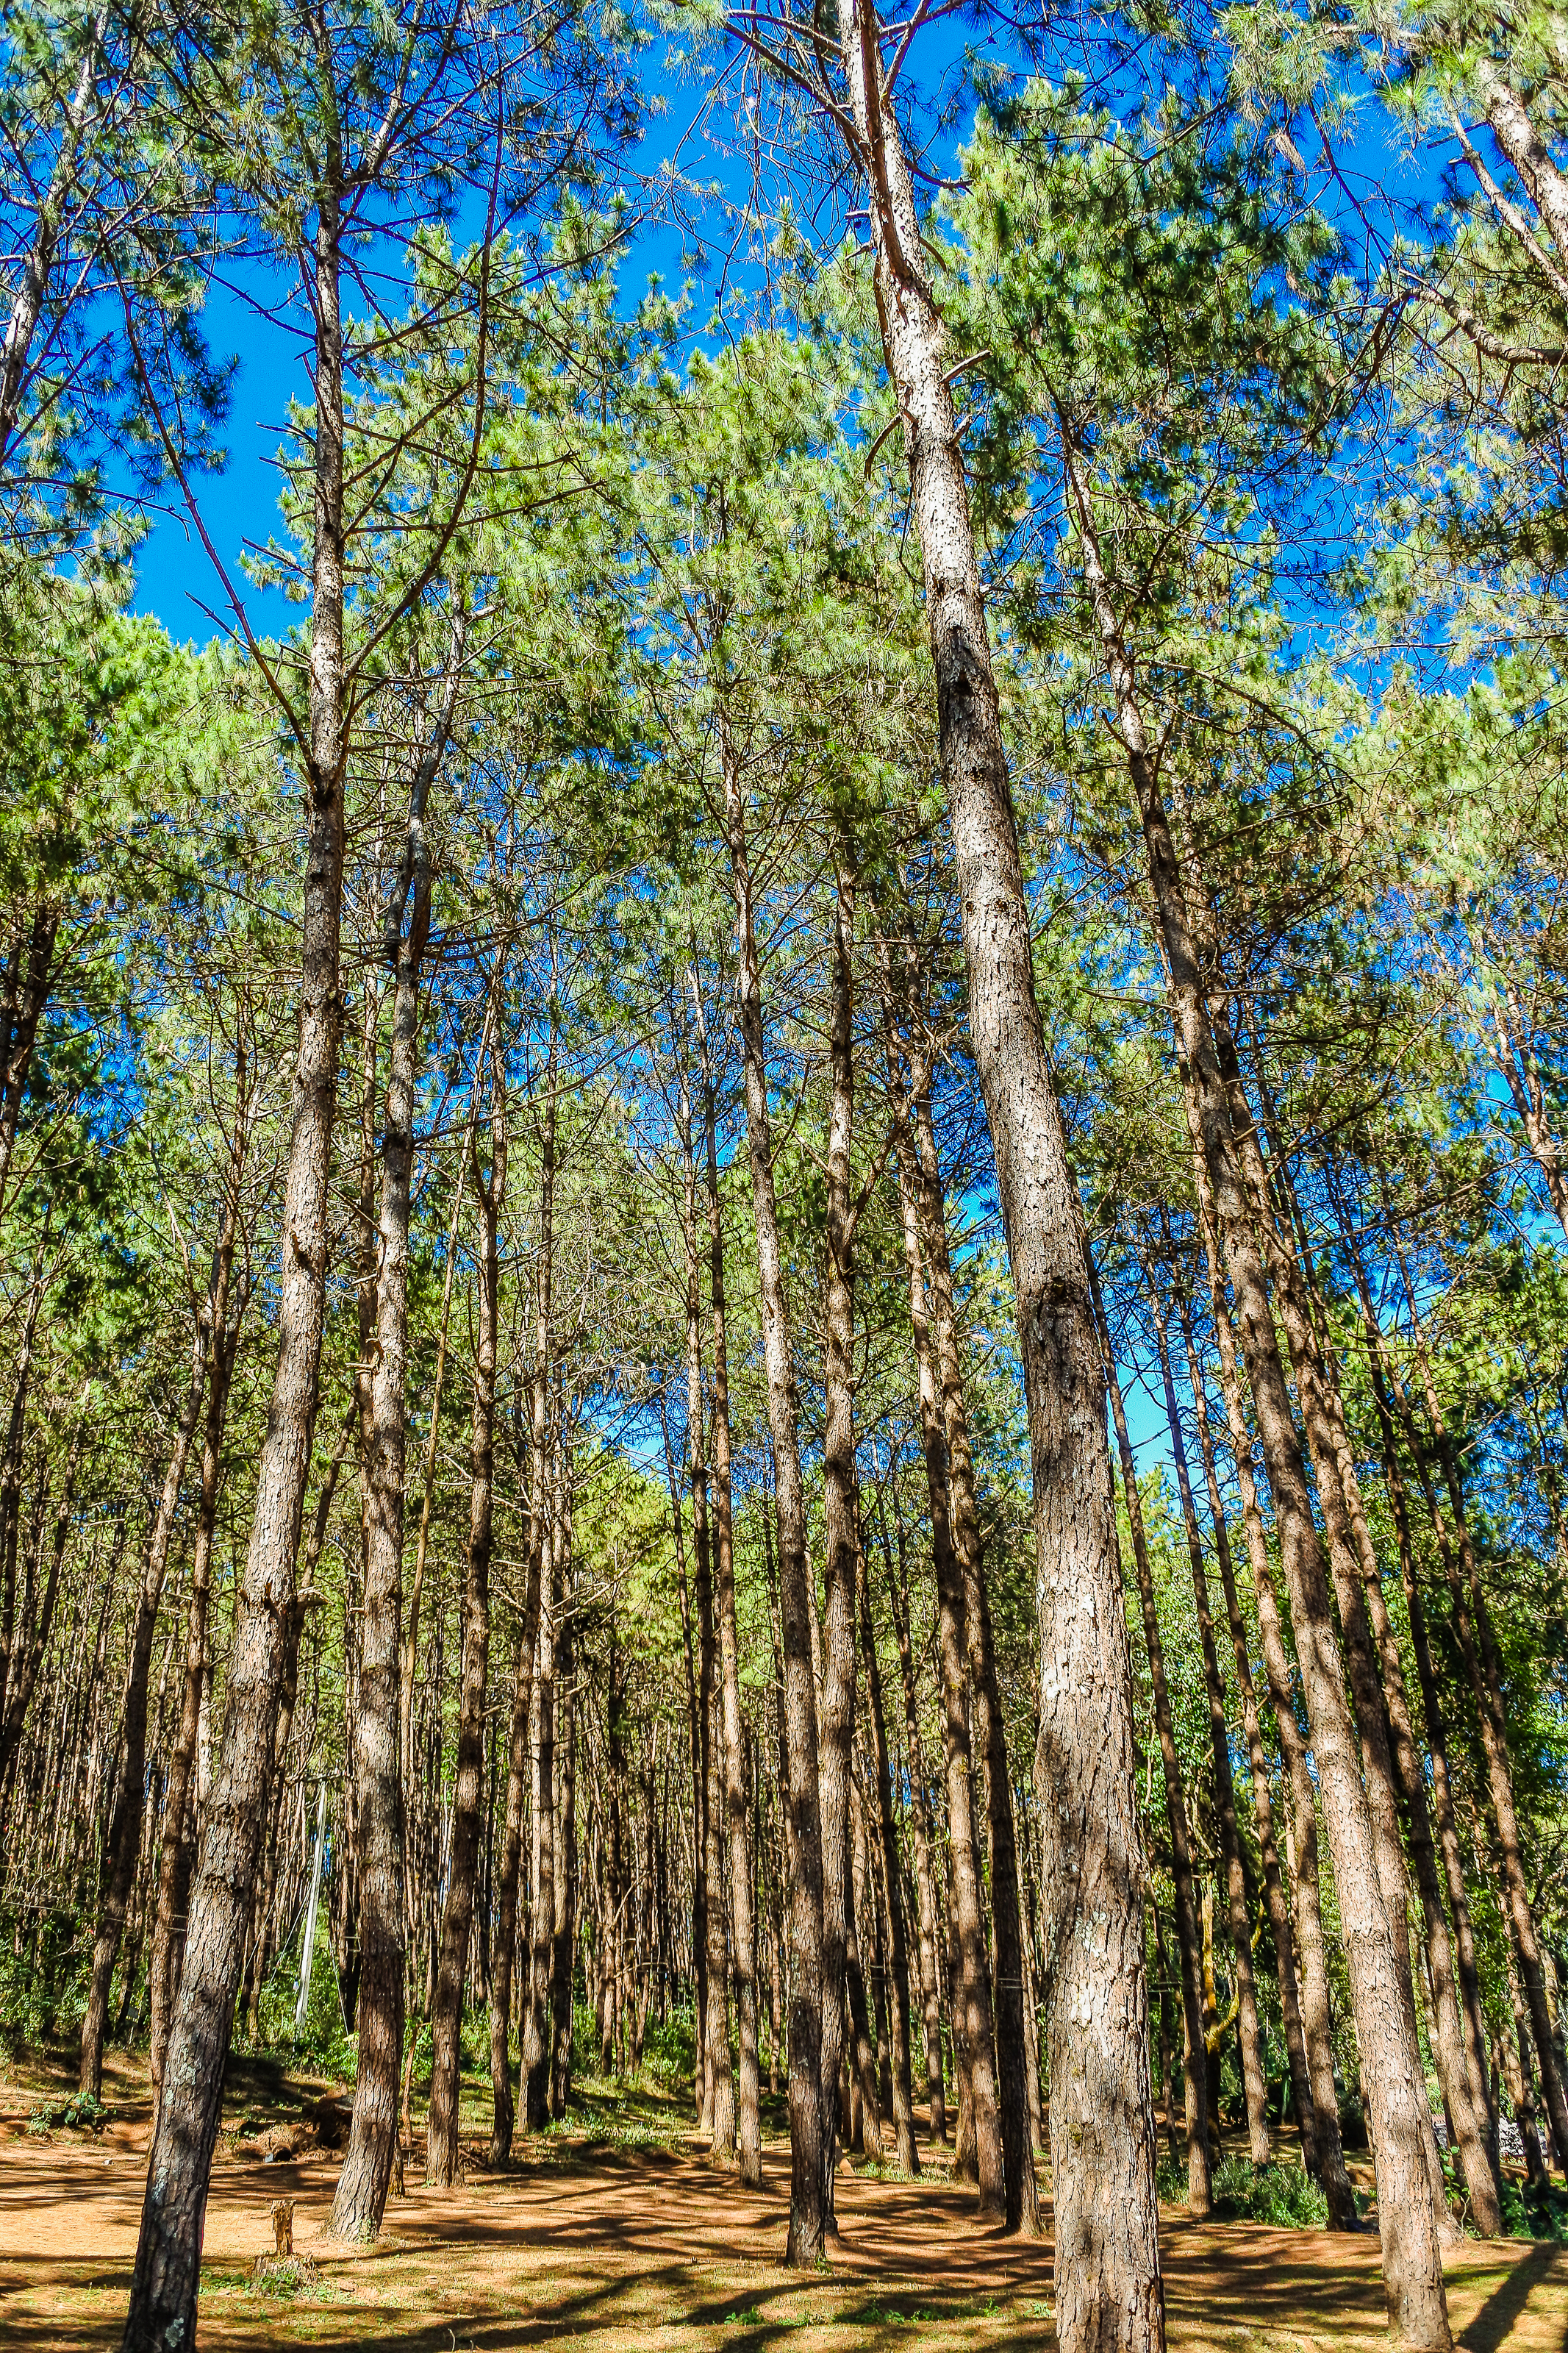
shadow, pang ung, beautiful, view, thailand, golden, maehongson, landmark, sunny, journey, natural, tree, water, camp, sunbeam, daylight, light, background, pangung, lake, fog, tent, forest, pine, winter, holiday, sun, mist, summer, gold, national park, stream, grass, national, park, green, nature, relax, shine, mae hong son, orange, outdoor, sunlight, sunset, reservoir, river, evening, travel, landscape, pang oung, grove, woody plant, natural environment, Northern hardwood forest, plant, temperate broadleaf and mixed forest, woodland, birch, American aspen, nature reserve, Canoe birch, natural landscape, biome, tropical and subtropical coniferous forests, trunk, old growth forest, red pine, spruce fir forest, sky, spring, temperate coniferous forest, valdivian temperate rain forest, plant stem, American larch, birch family, plant community, wood, state park, deciduous